Pearnel Patroe Charles Jr.

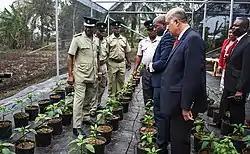
Charles (5th from right), Parris Lyew Aye CEO of Caribbean Cement Company Ltd, Jamaica (beside Charles), Joyce Stone (Deputy Commissioner of Corrections) look on as correctional officers (1st to 4th left) show crops that have been planted by the inmates of Greenhouse launch in Tamarind Farm Adult Correctional Centres

In order to further boost the rehabilitation process in the department, in March 2017 there was a handing over of a greenhouse project which saw twenty correctional officers, one agriculture instructor and ten inmates receiving practical teaching and training in order for a sustainable development. This is one of several measures taken by the department to reduce re-offending which is a focus of their five pillar crime-fighting strategy.